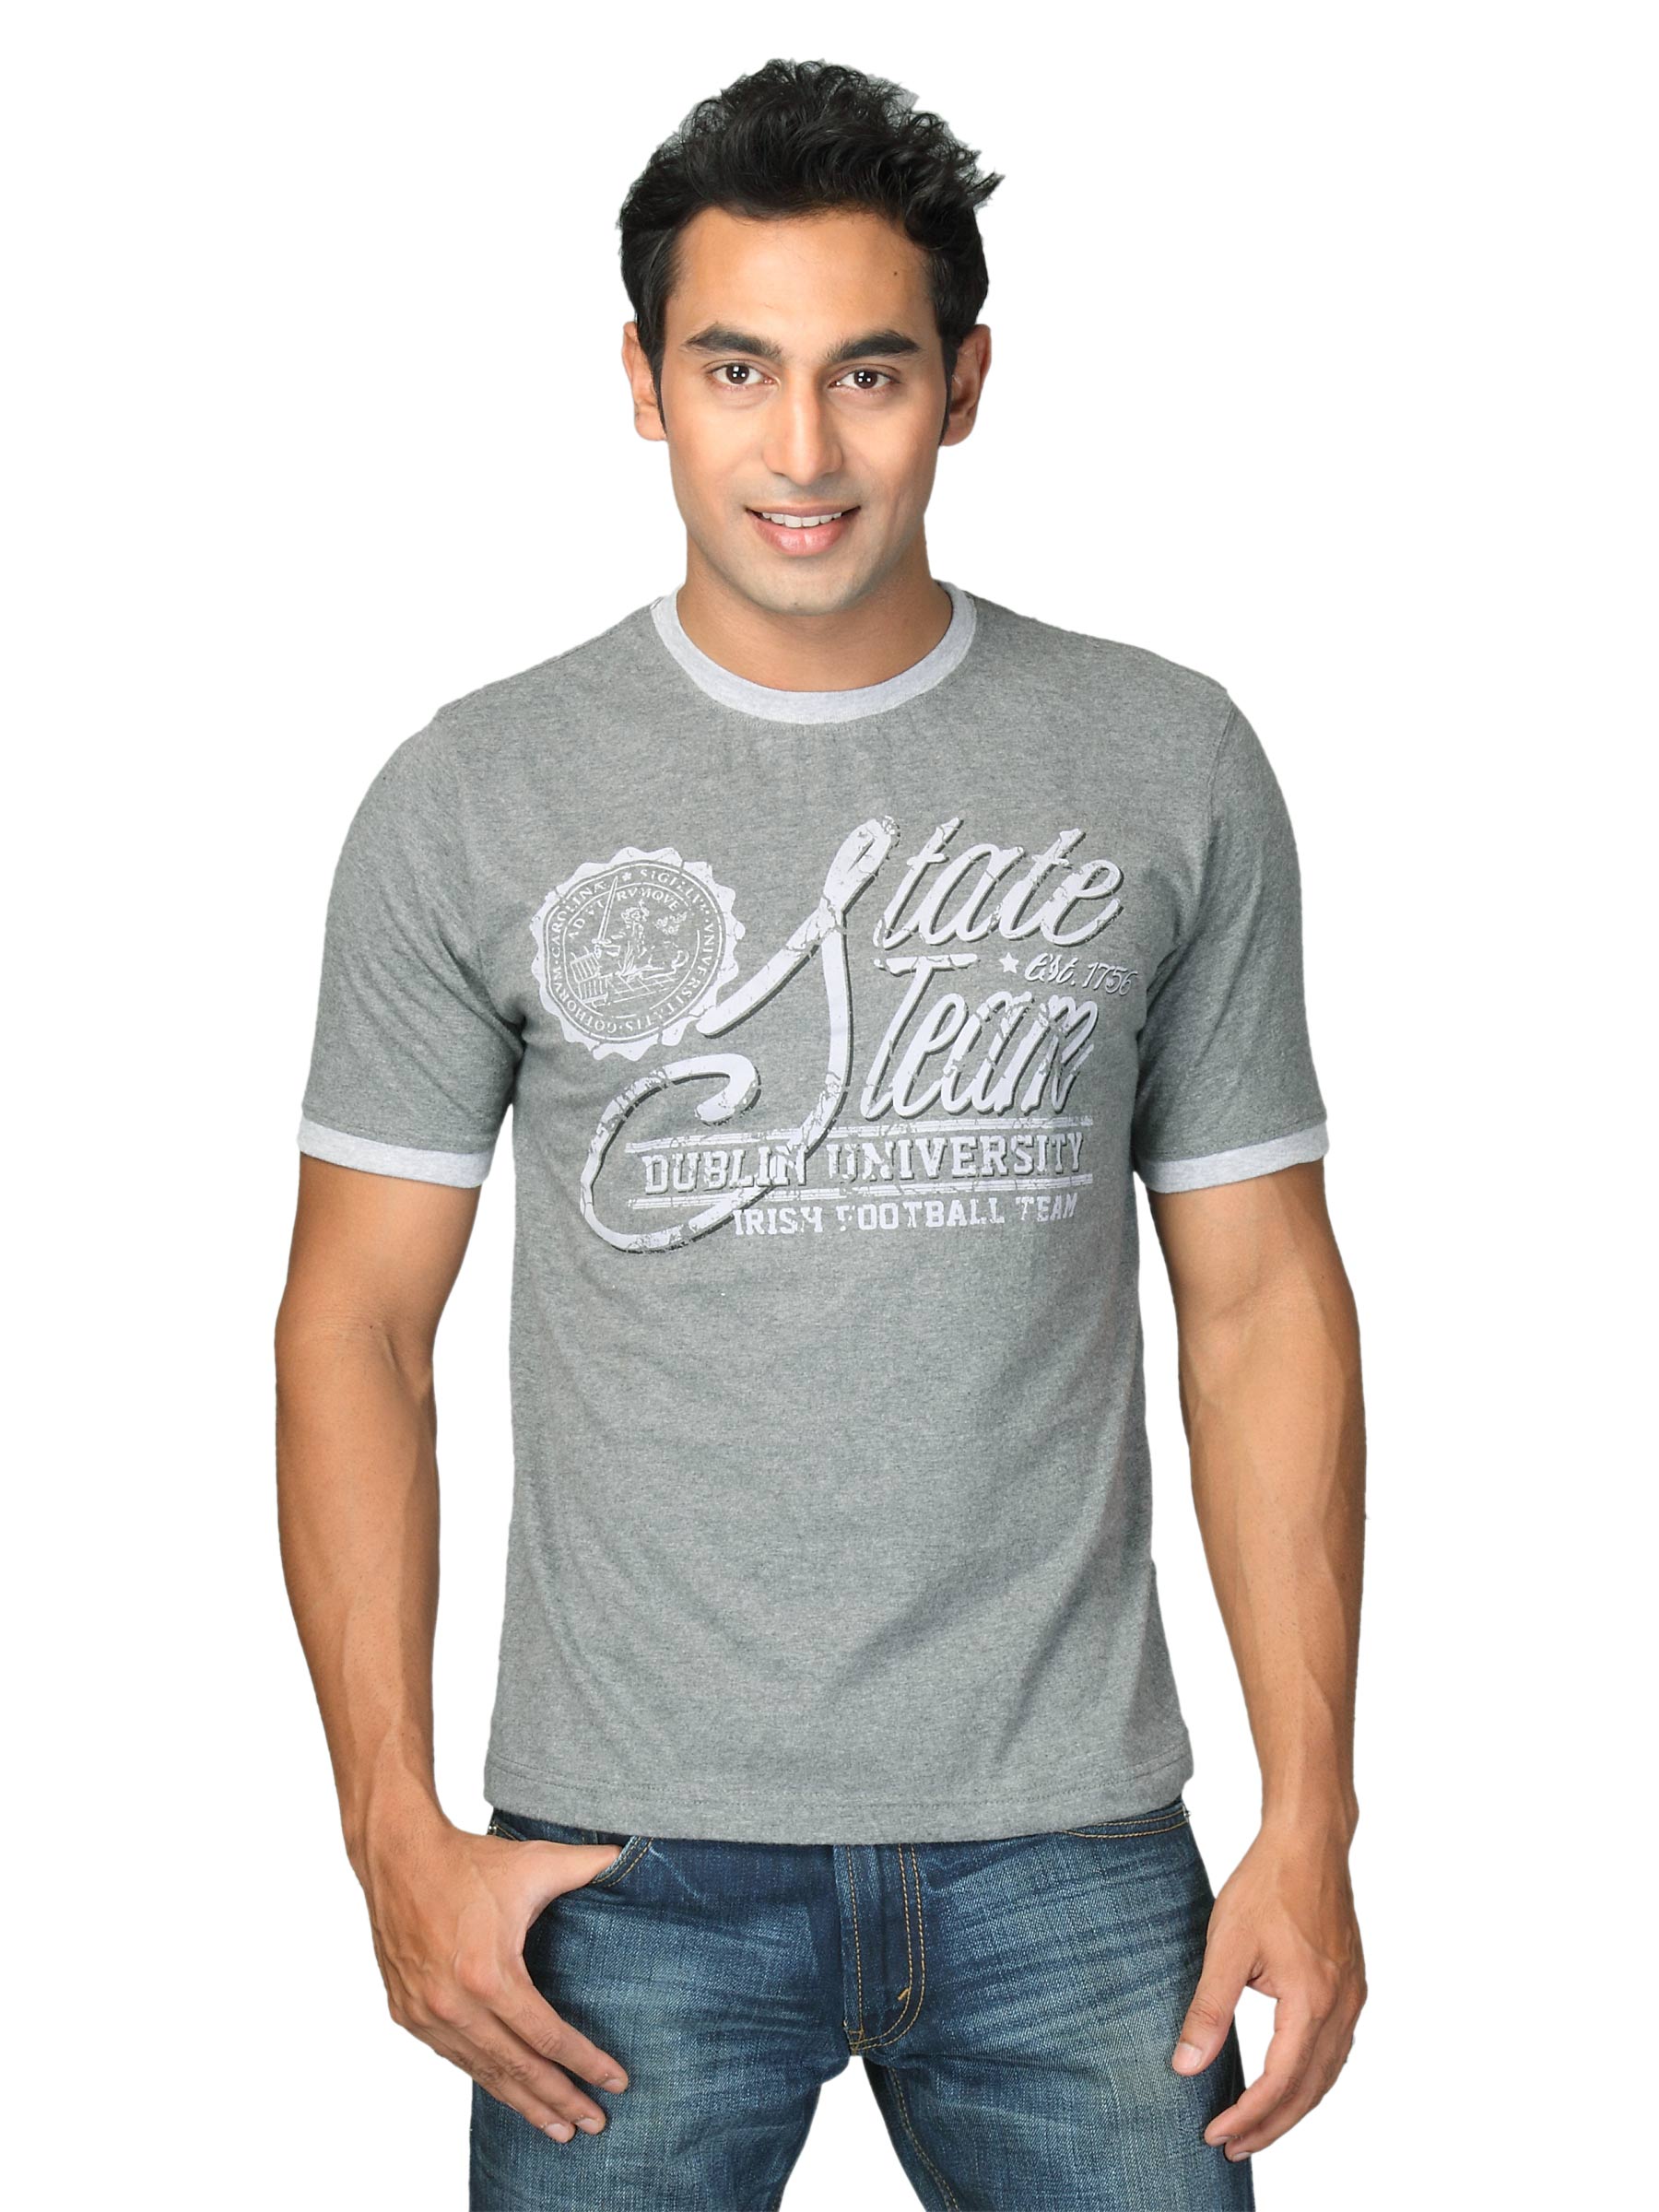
Locomotive Men Landon Grey T-Shirts
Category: Apparel / Topwear / Tshirts
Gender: Men
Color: Grey
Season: Summer 2011
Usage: Casual